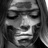
Emotion: sad